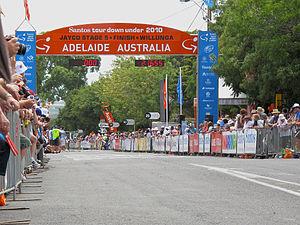
Ligne d'arrivée de la 5e étape du Tour Down Under 2010
Le Tour Down Under est une course cycliste professionnelle par étapes courue autour de la ville australienne d'Adélaïde. Courue pour la première fois en 1999, elle est depuis 2008 la première manche au calendrier de l'UCI ProTour, aujourd'hui World Tour. Le directeur de la course est Michael Turtur, ancien champion olympique de poursuite par équipes aux Jeux de Los Angeles en 1984, et actuel président de la Confédération océanienne de cyclisme. Celui-ci est également le principal instigateur de la création de la course cycliste en Australie-Méridionale.